Vandeleur Molyneux Grayburn

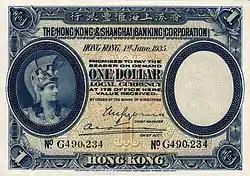
A one dollar Hong Kong banknote issued on 1 June 1935 with signature of chief manager V. M. Grayburn and chief accountant Arthur Morse.

Although Hong Kong's trade was benefited shortly from the decline of Hong Kong dollar, the exchange rate went up again after the pound sterling, Japanese yen and US dollar significantly devalued after they were taken off from the gold standard and Hong Kong's trade was damaged heavily.